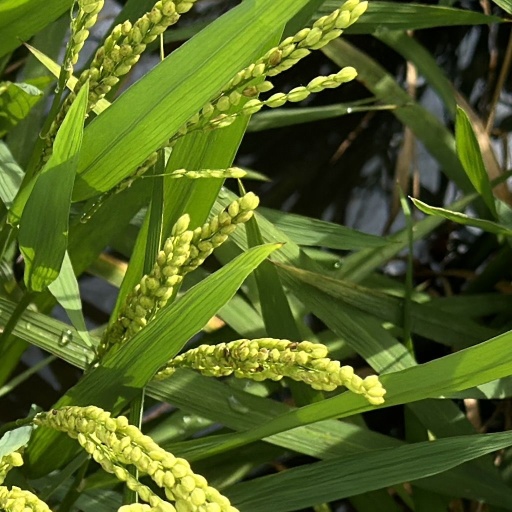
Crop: rice